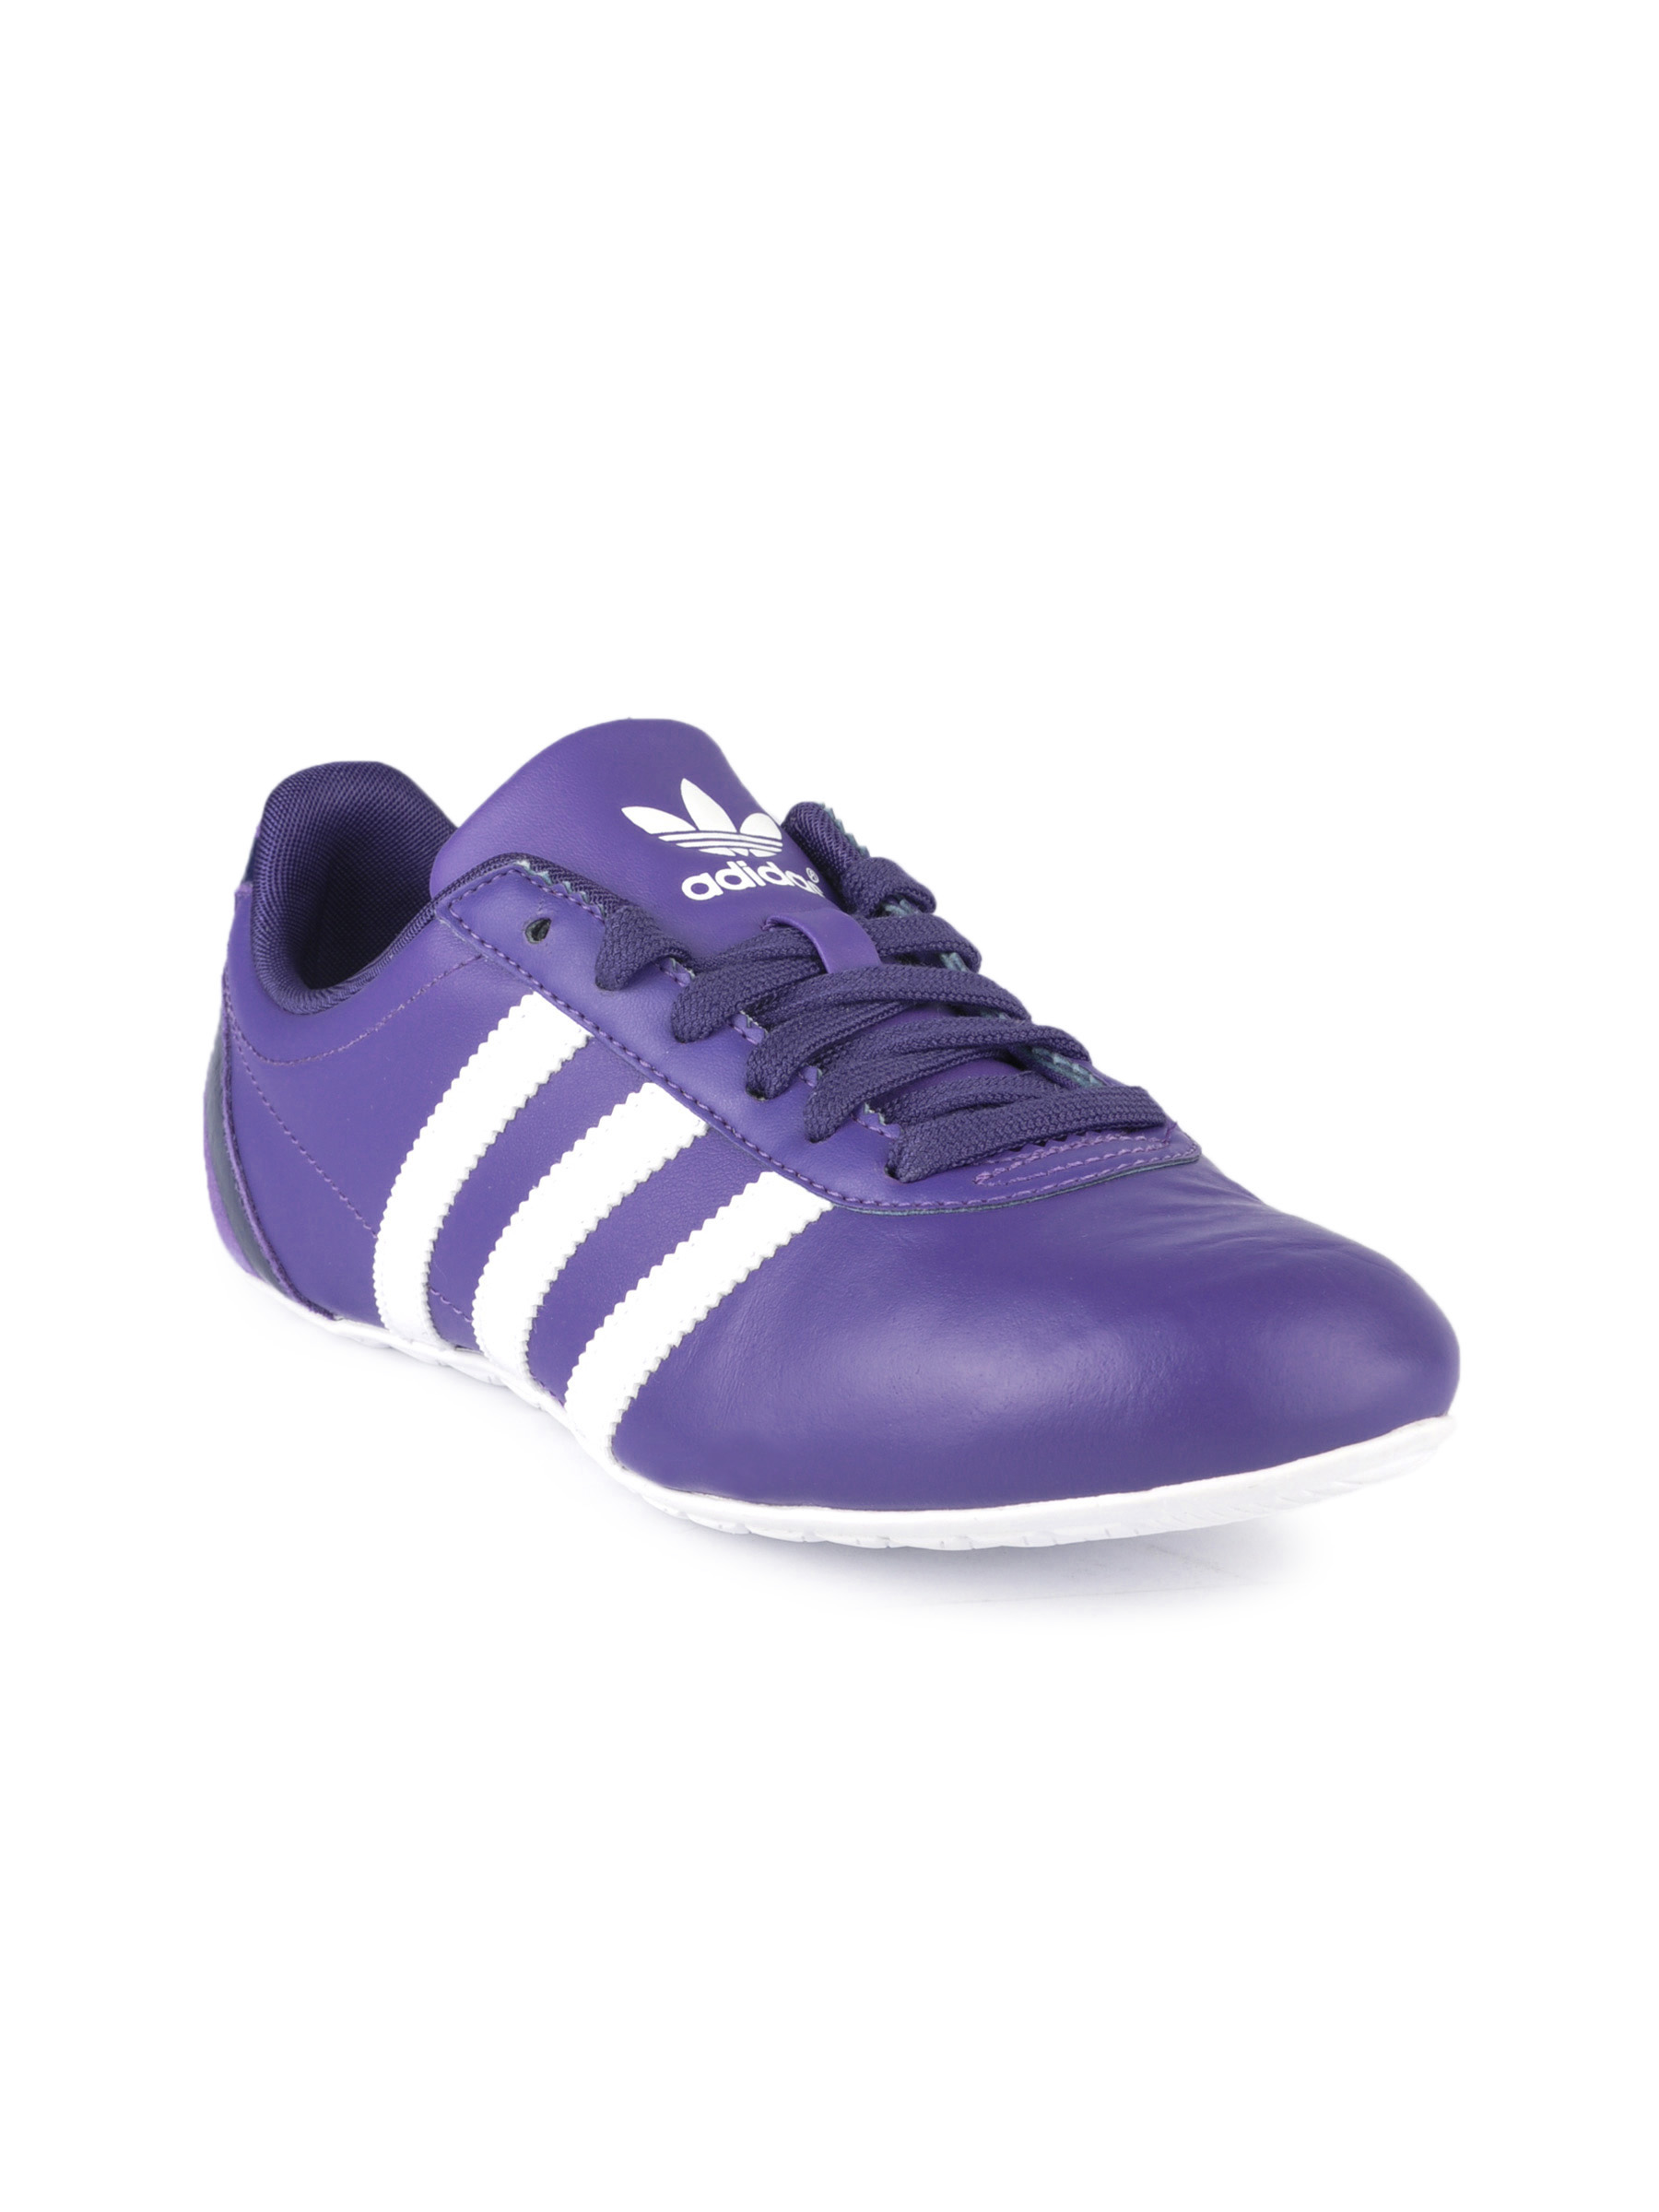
ADIDAS Originals Women Rekapi Purple Casual Shoes
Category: Footwear / Shoes / Casual Shoes
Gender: Women
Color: Purple
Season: Fall 2011
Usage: Casual